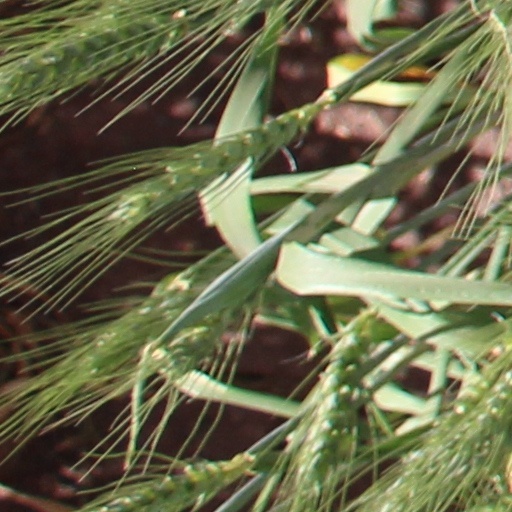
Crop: wheat